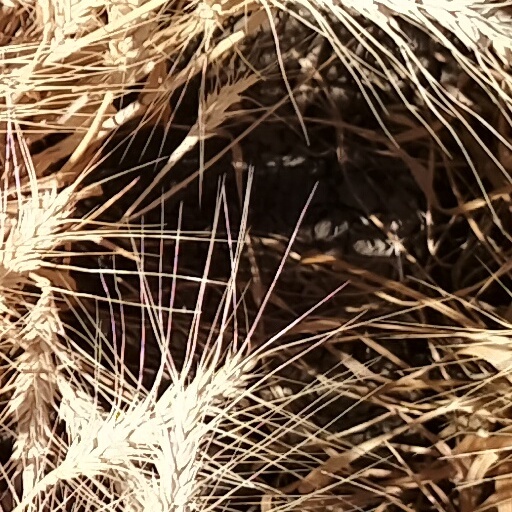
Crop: wheat